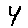
Label: 4